Entertainment Software Publishing

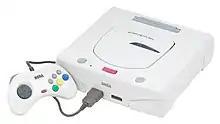
ESP was established to publish games by smaller developers for consoles such as the Sega Saturn (pictured above).

In the late 1990s in Japan, several Japanese video game developers, including Treasure, Quintet, Sting Entertainment, and Game Arts, joined forces and established Game Developers Network (GD-NET). The purpose of GD-NET was to establish mutual assistance with one another. As the video game market in Japan began growing in size, the costs for developers to produce games for consoles was also rising. Members of GD-NET did not have the same financial backing like larger companies did, and believed that creating healthy relationships between them would increase their chances of surviving the industry landscape of the time. Companies under the network proposed a plan that would allow them to focus their resources on game development instead of production and promotion of their titles.